Pawnbrokers in Hong Kong

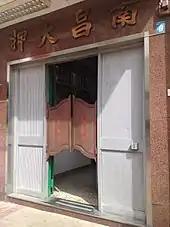
Dong Zung

A "dong zung" is a large rectangular wooden screen, similar to a pair of doors, located right behind the entrance of the pawn shop. The screen is tall enough to block passers-by from seeing inside. Clients can be concealed by the board to avoid recognition.